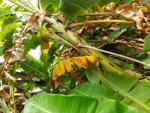
Label: xamthomonas